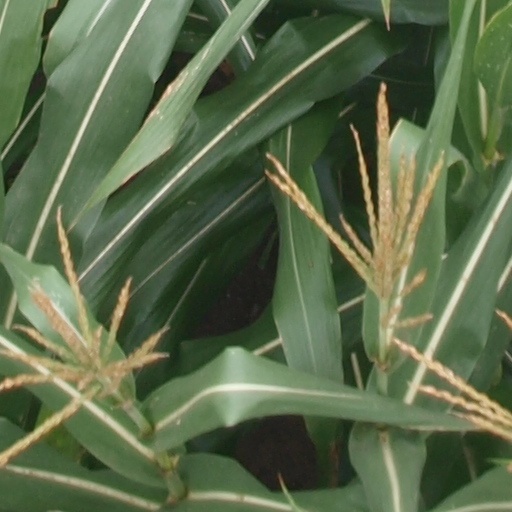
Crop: maize; corn